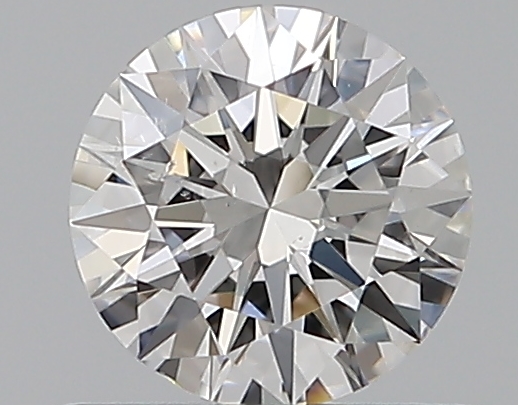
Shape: round
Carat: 0.5
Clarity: SI1
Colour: E
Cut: EX
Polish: EX
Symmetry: EX
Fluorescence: N
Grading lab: GIA
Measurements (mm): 5.15 x 5.17 x 3.11